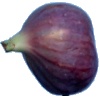
Label: fig